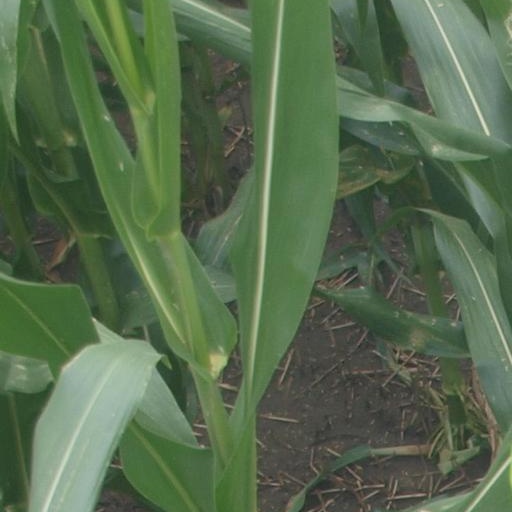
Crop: maize; corn